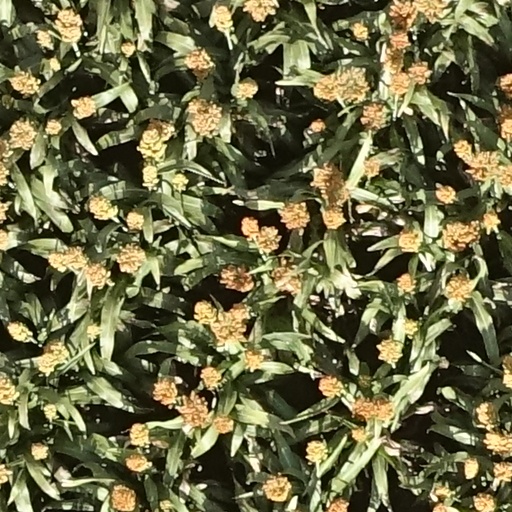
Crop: sorghum